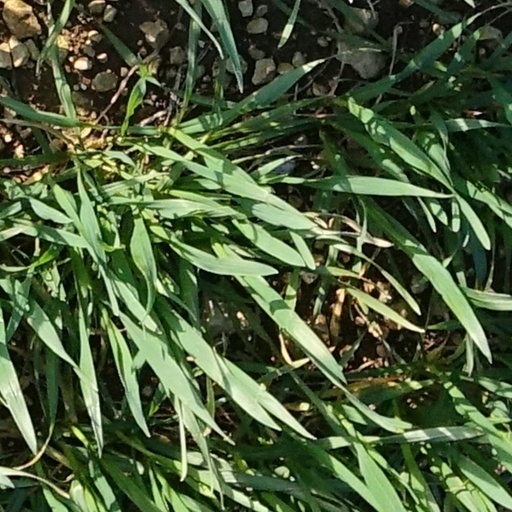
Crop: wheat